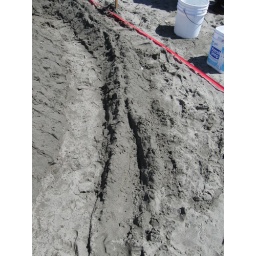
Ocean Shores Sand castle building festival 2008. Happens in Late July